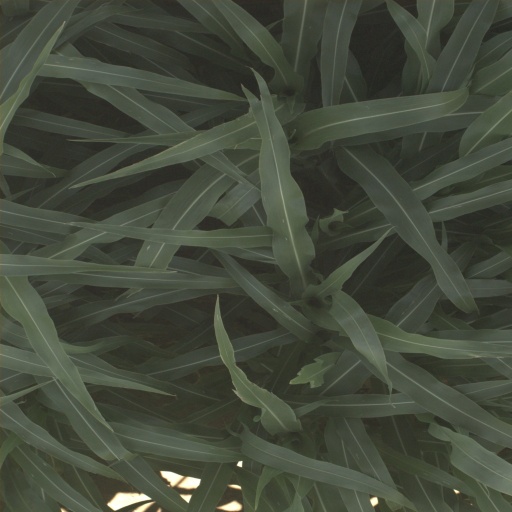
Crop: sorghum